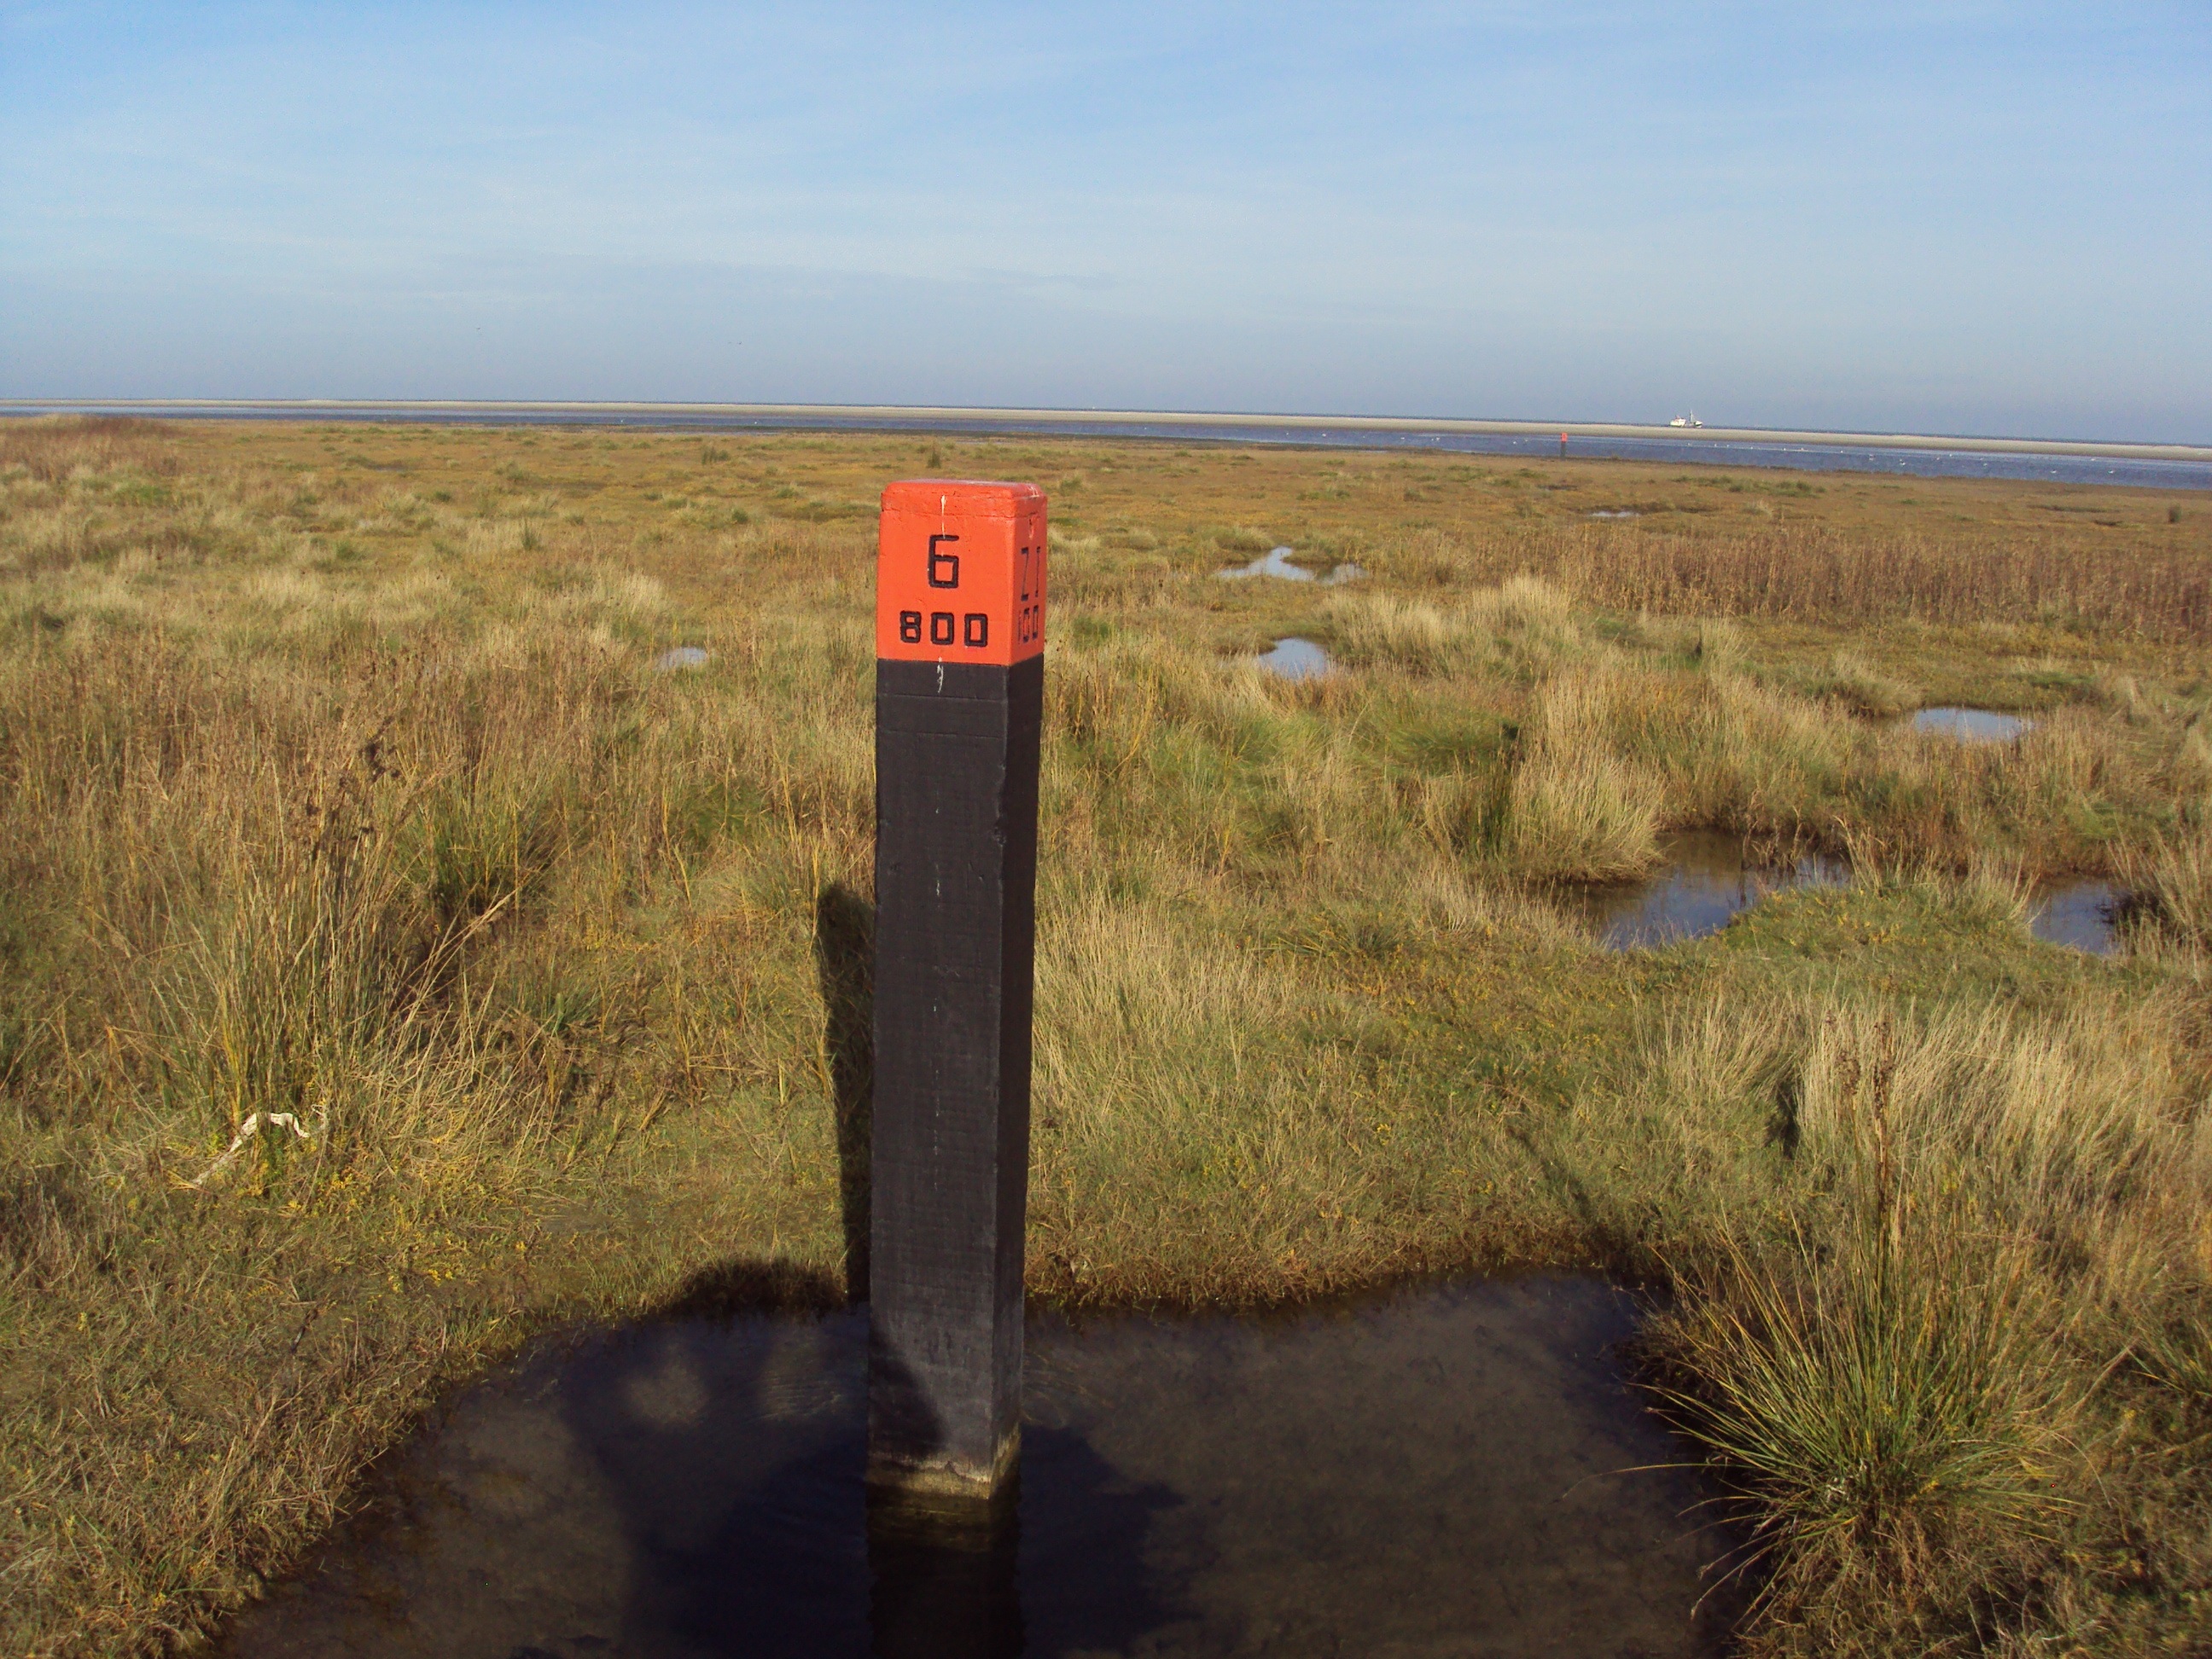
beach, landscape, sea, grass, marsh, wilderness, trail, prairie, hill, soil, terrain, waterway, plain, geology, grassland, wetland, bog, habitat, sandy beach, marram grass, ecosystem, tundra, steppe, rural area, landform, beautiful beach, natural environment, geographical feature